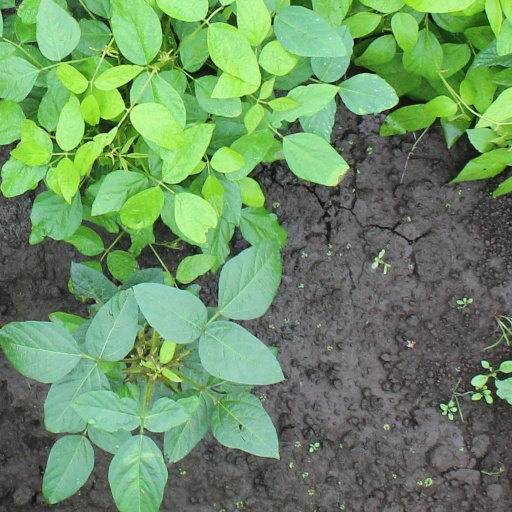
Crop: soybean